2018 STP 500

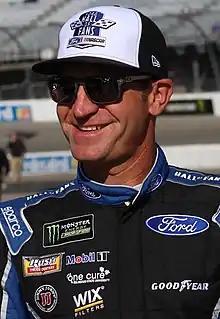
Clint Bowyer won the race, breaking a dry spell of 190 losses.

Martinsville Speedway is an International Speedway Corporation-owned NASCAR stock car racing track located in Henry County, in Ridgeway, Virginia, just to the south of Martinsville. At in length, it is the shortest track in the Monster Energy NASCAR Cup Series. The track was also one of the first paved oval tracks in NASCAR, being built in 1947 by H. Clay Earles. It is also the only remaining race track that has been on the NASCAR circuit from its beginning in 1948.